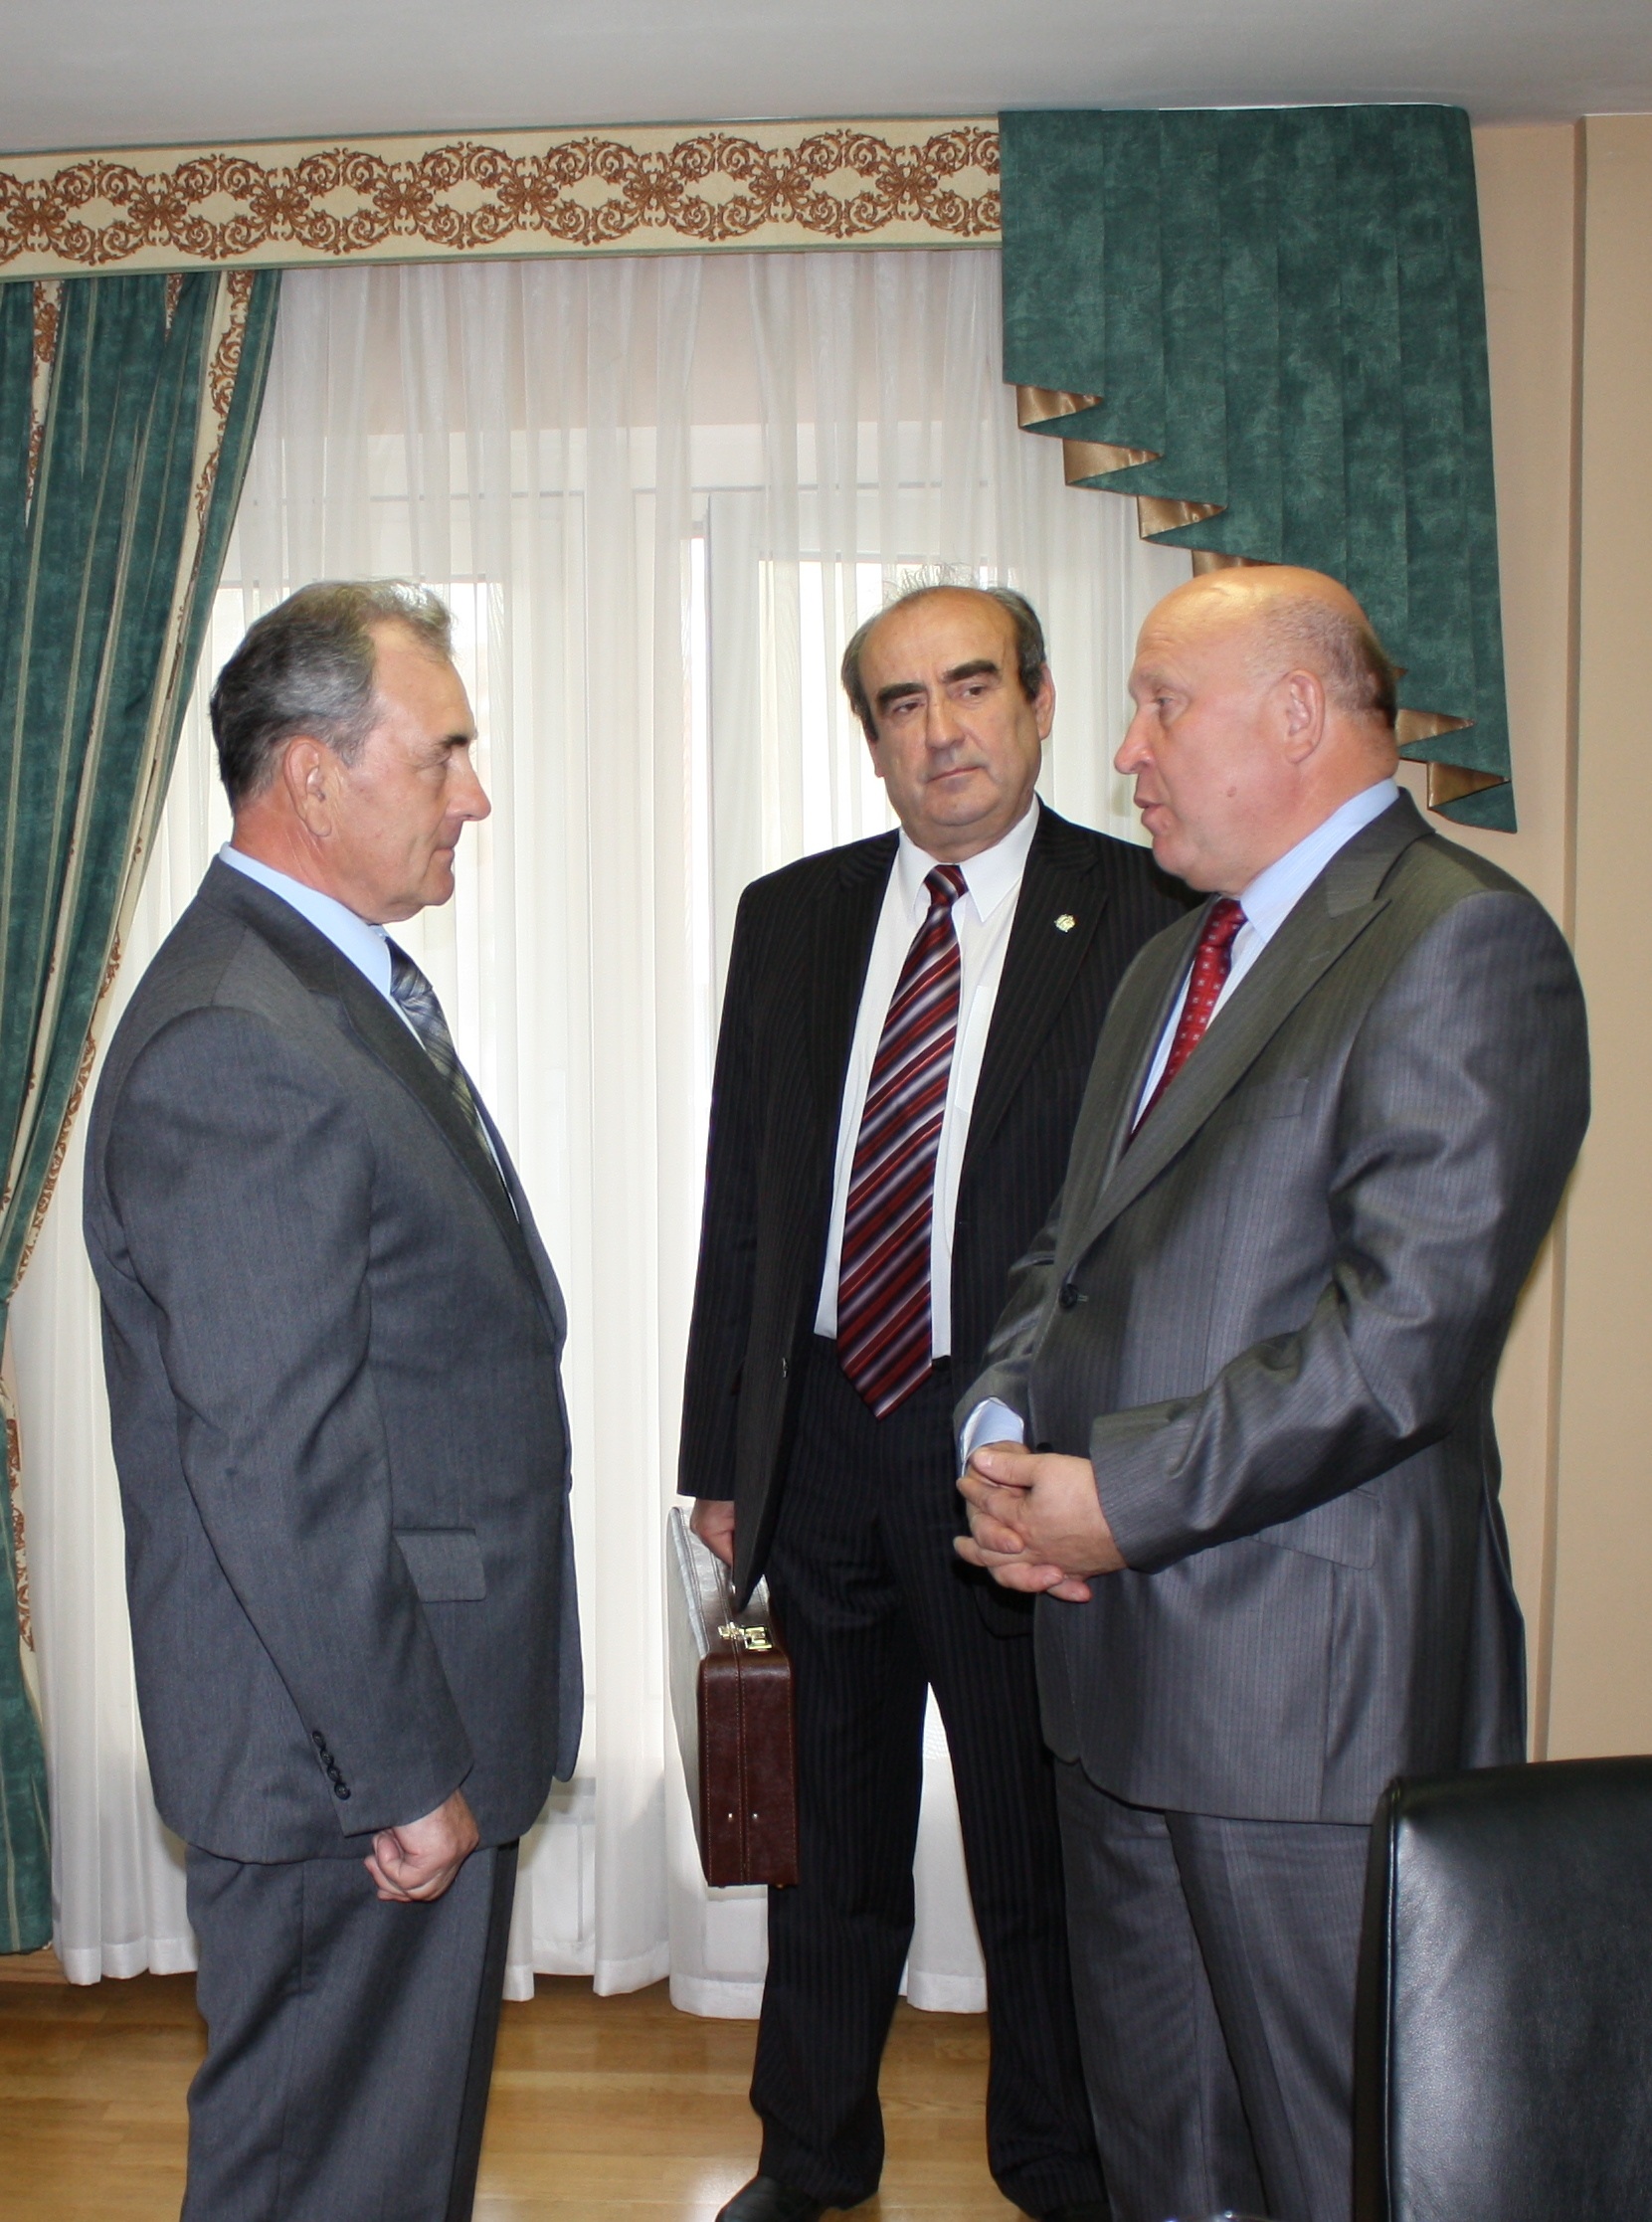
suit, people, male, meeting, professional, together, groom, ceremony, teamwork, conference, company, persons, adult, success, businessmen, partners, staff, politicians, cooperation, manager, victor karpochev, sergey potapov, valery shantsev